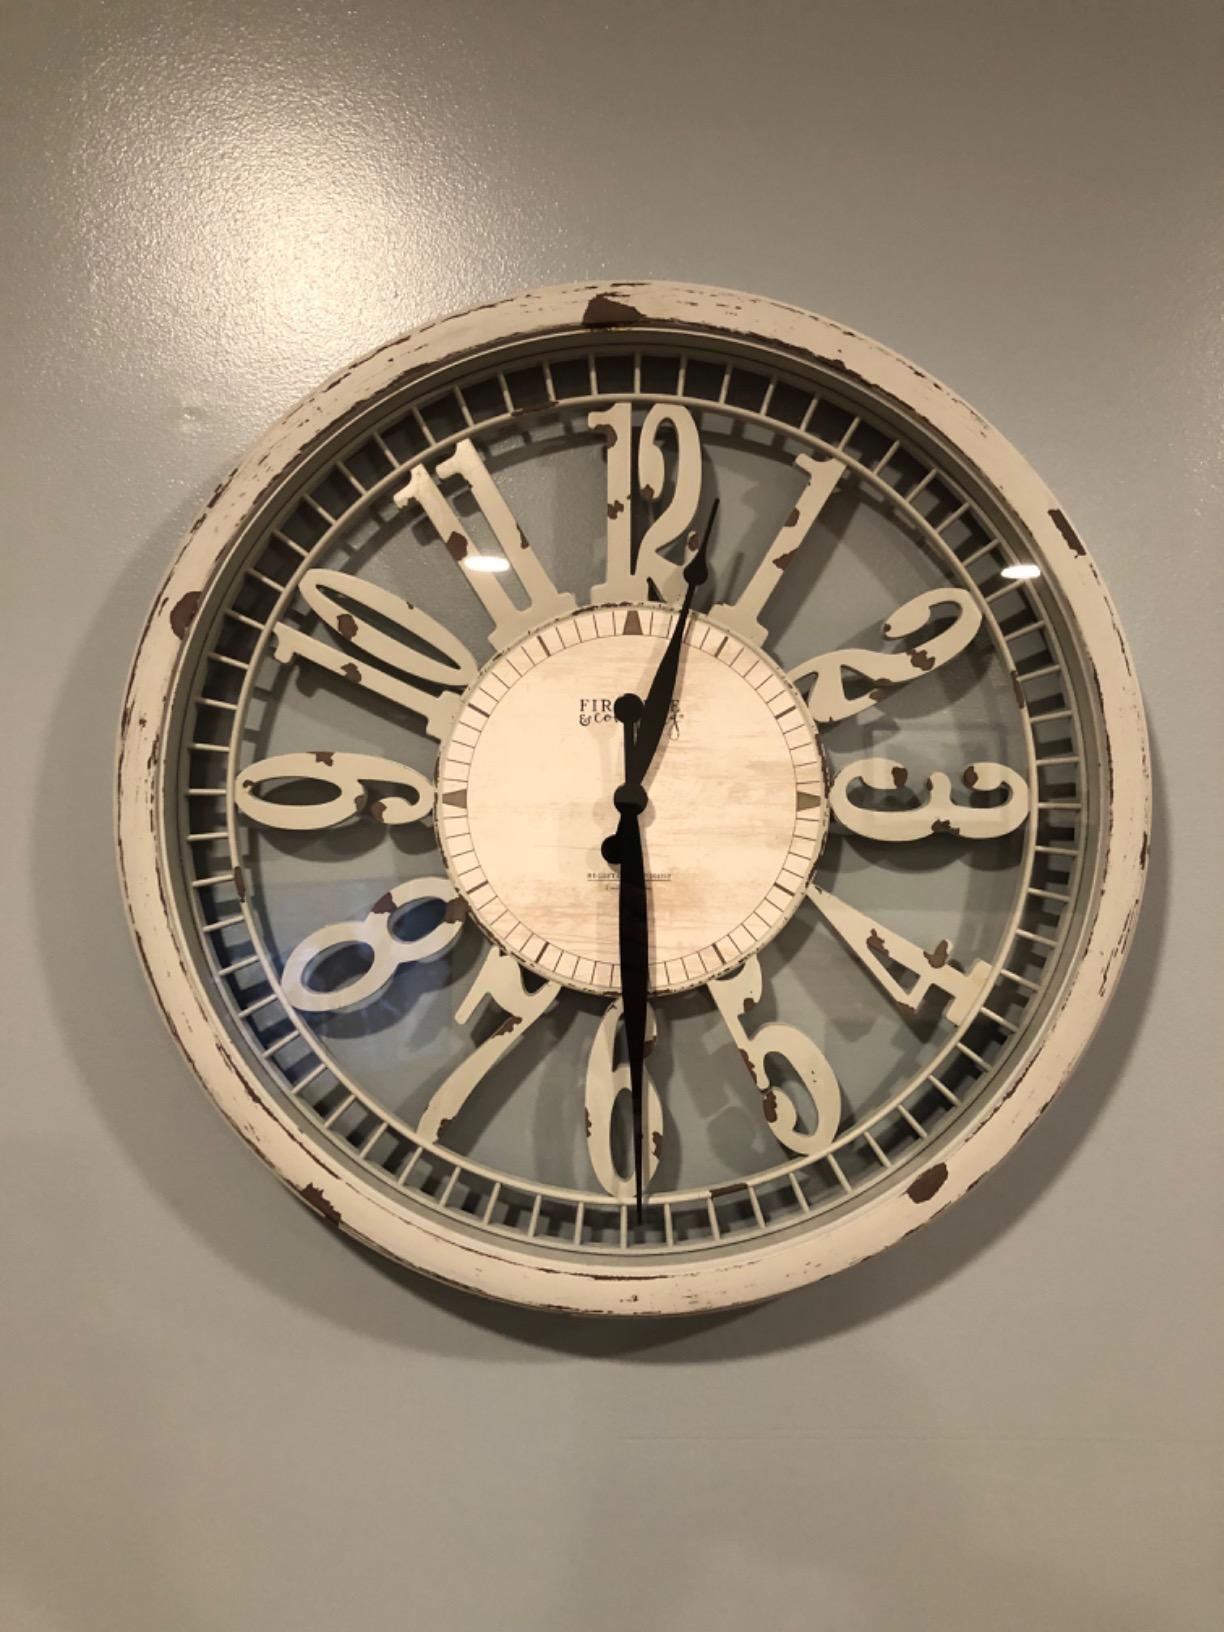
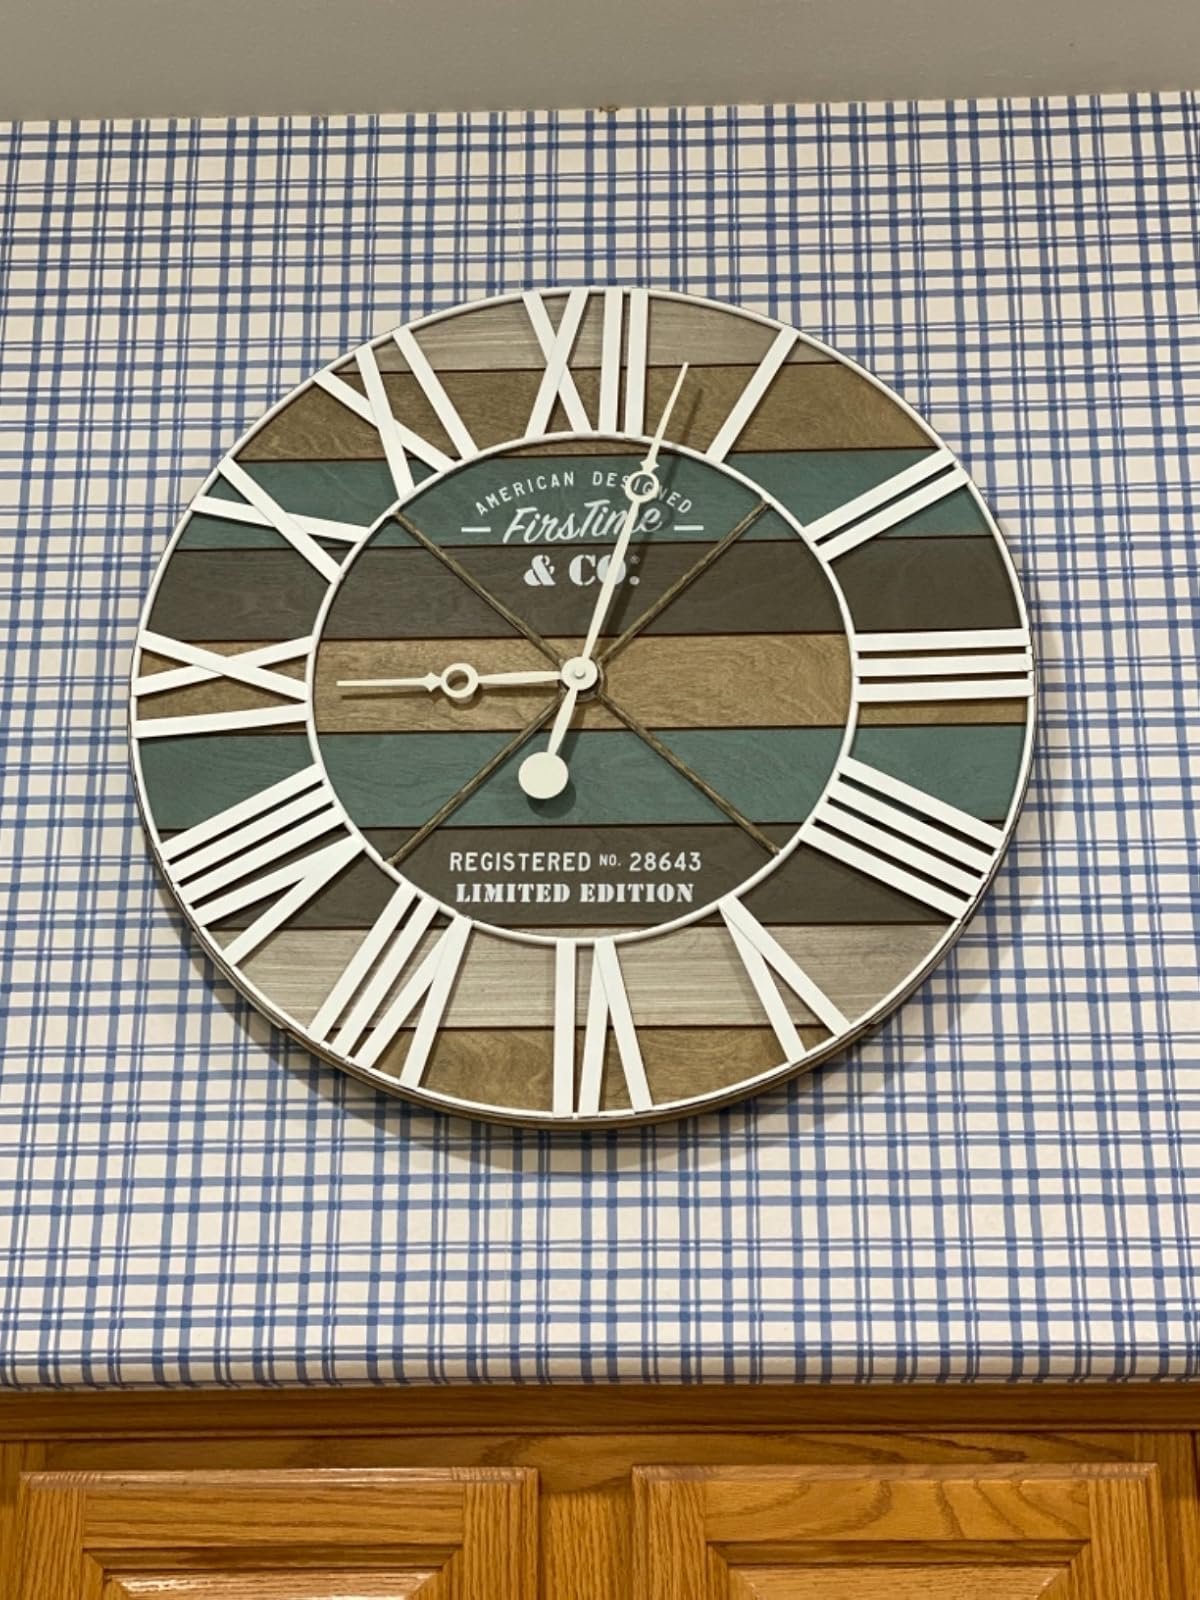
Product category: clock
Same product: no